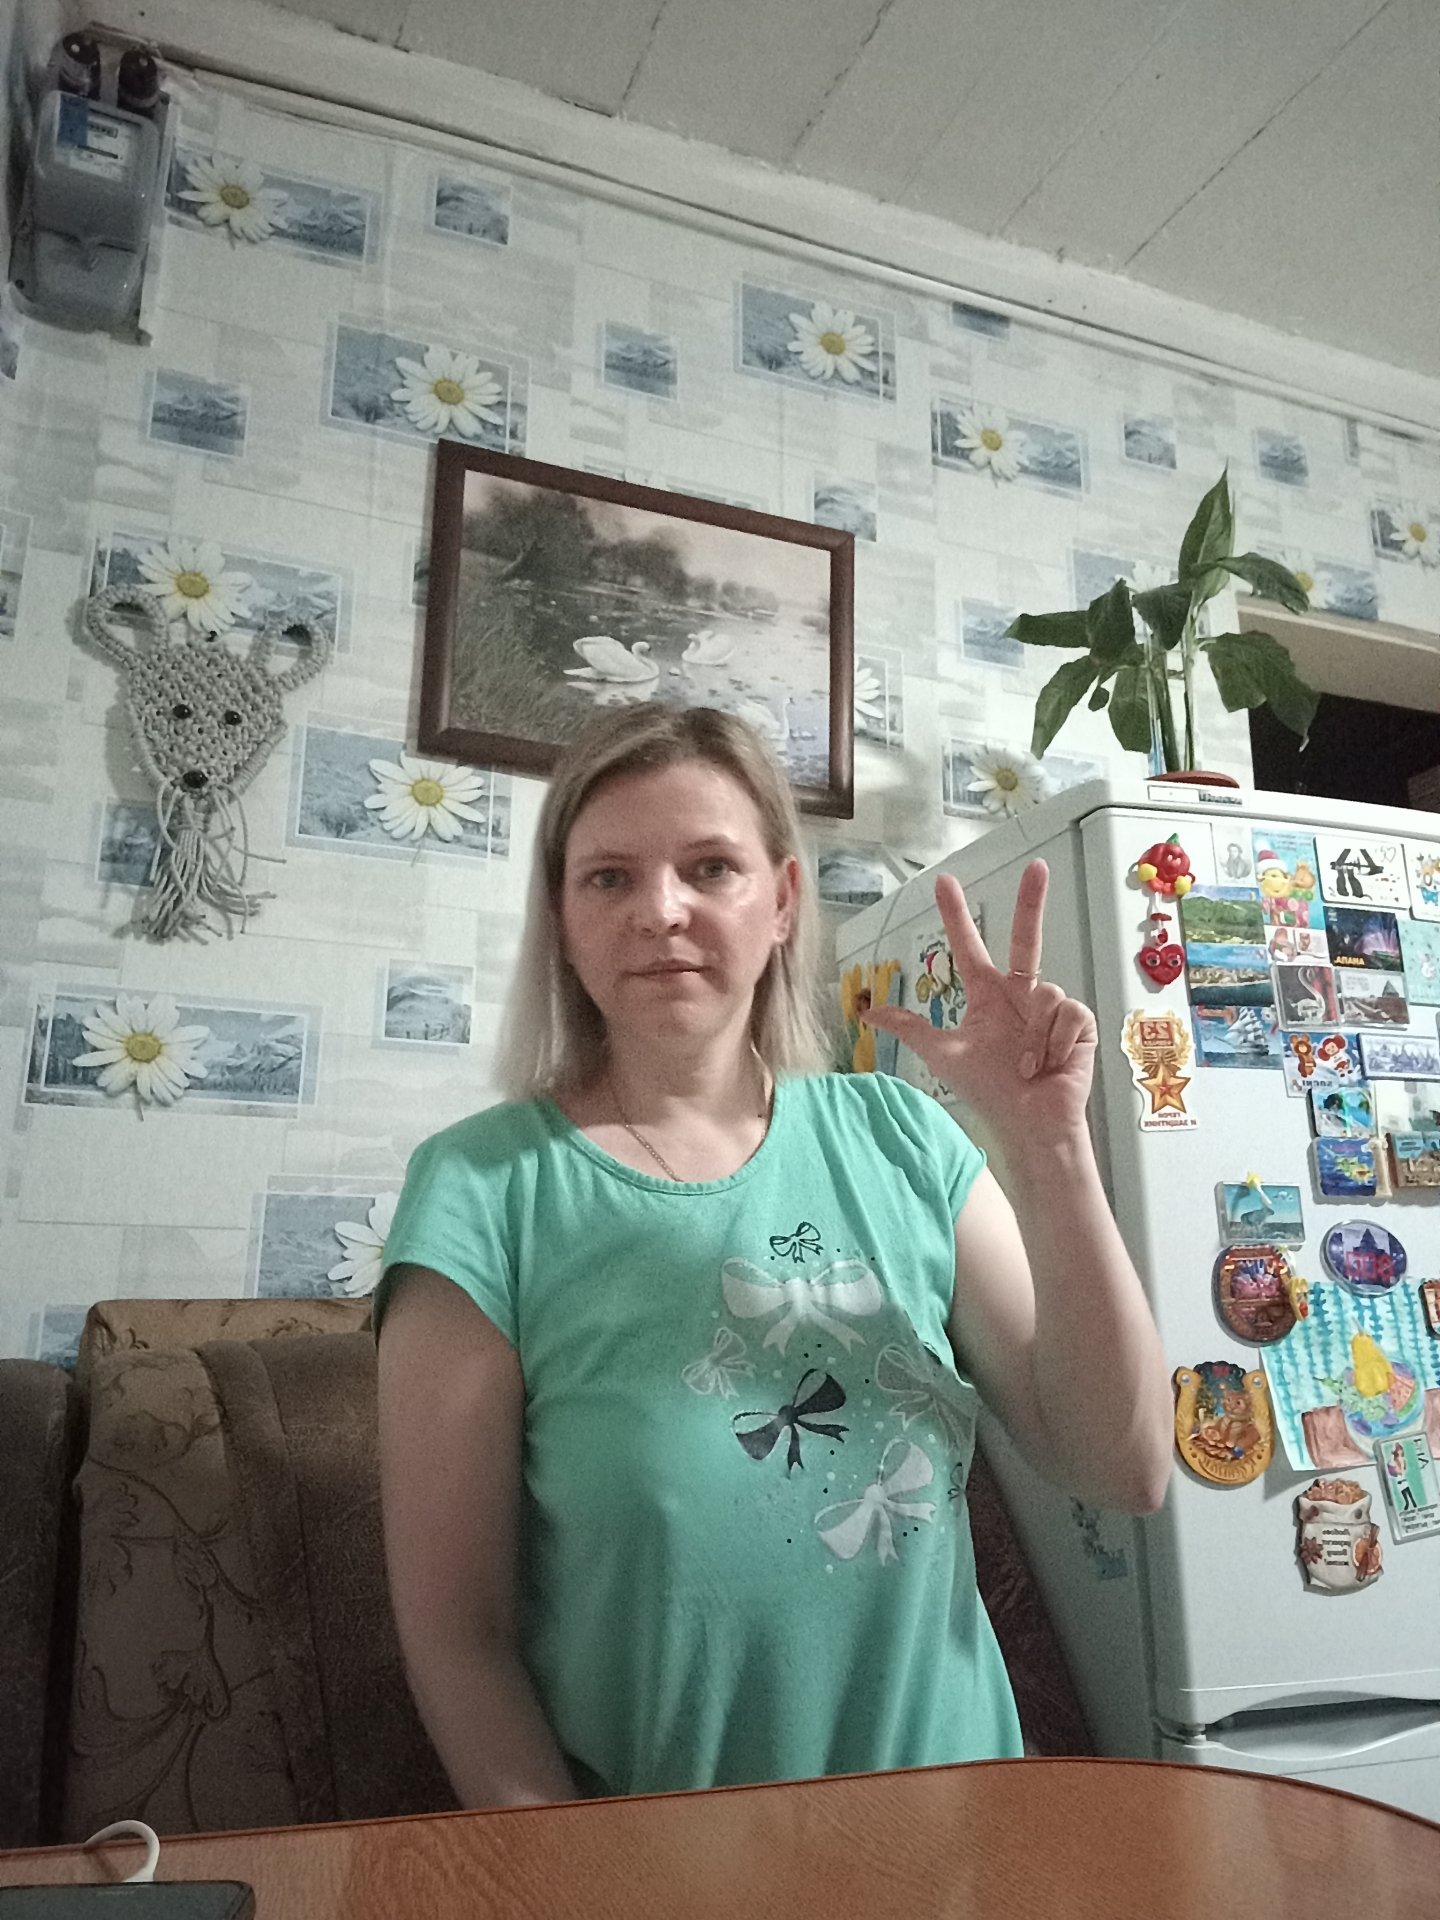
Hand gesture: three2